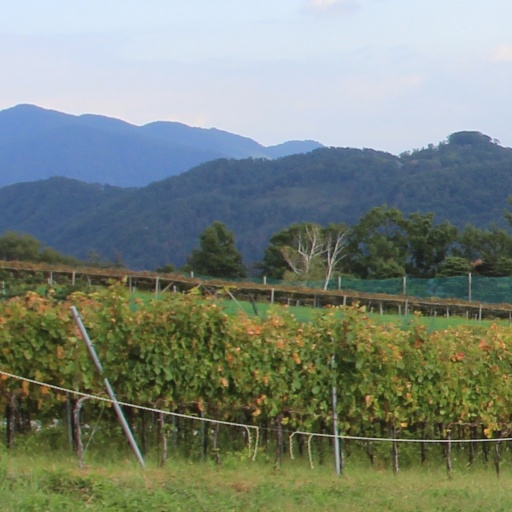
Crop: grape